Robert Morrison Olyphant

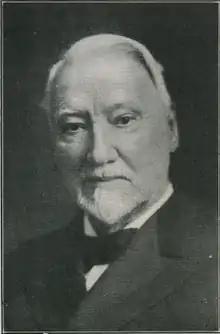

Robert Morrison Olyphant (September9, 1824May3, 1918) was an American businessman active in New York City and China in the late 19th century. He served as president of the Delaware and Hudson Railroad for 20 years.